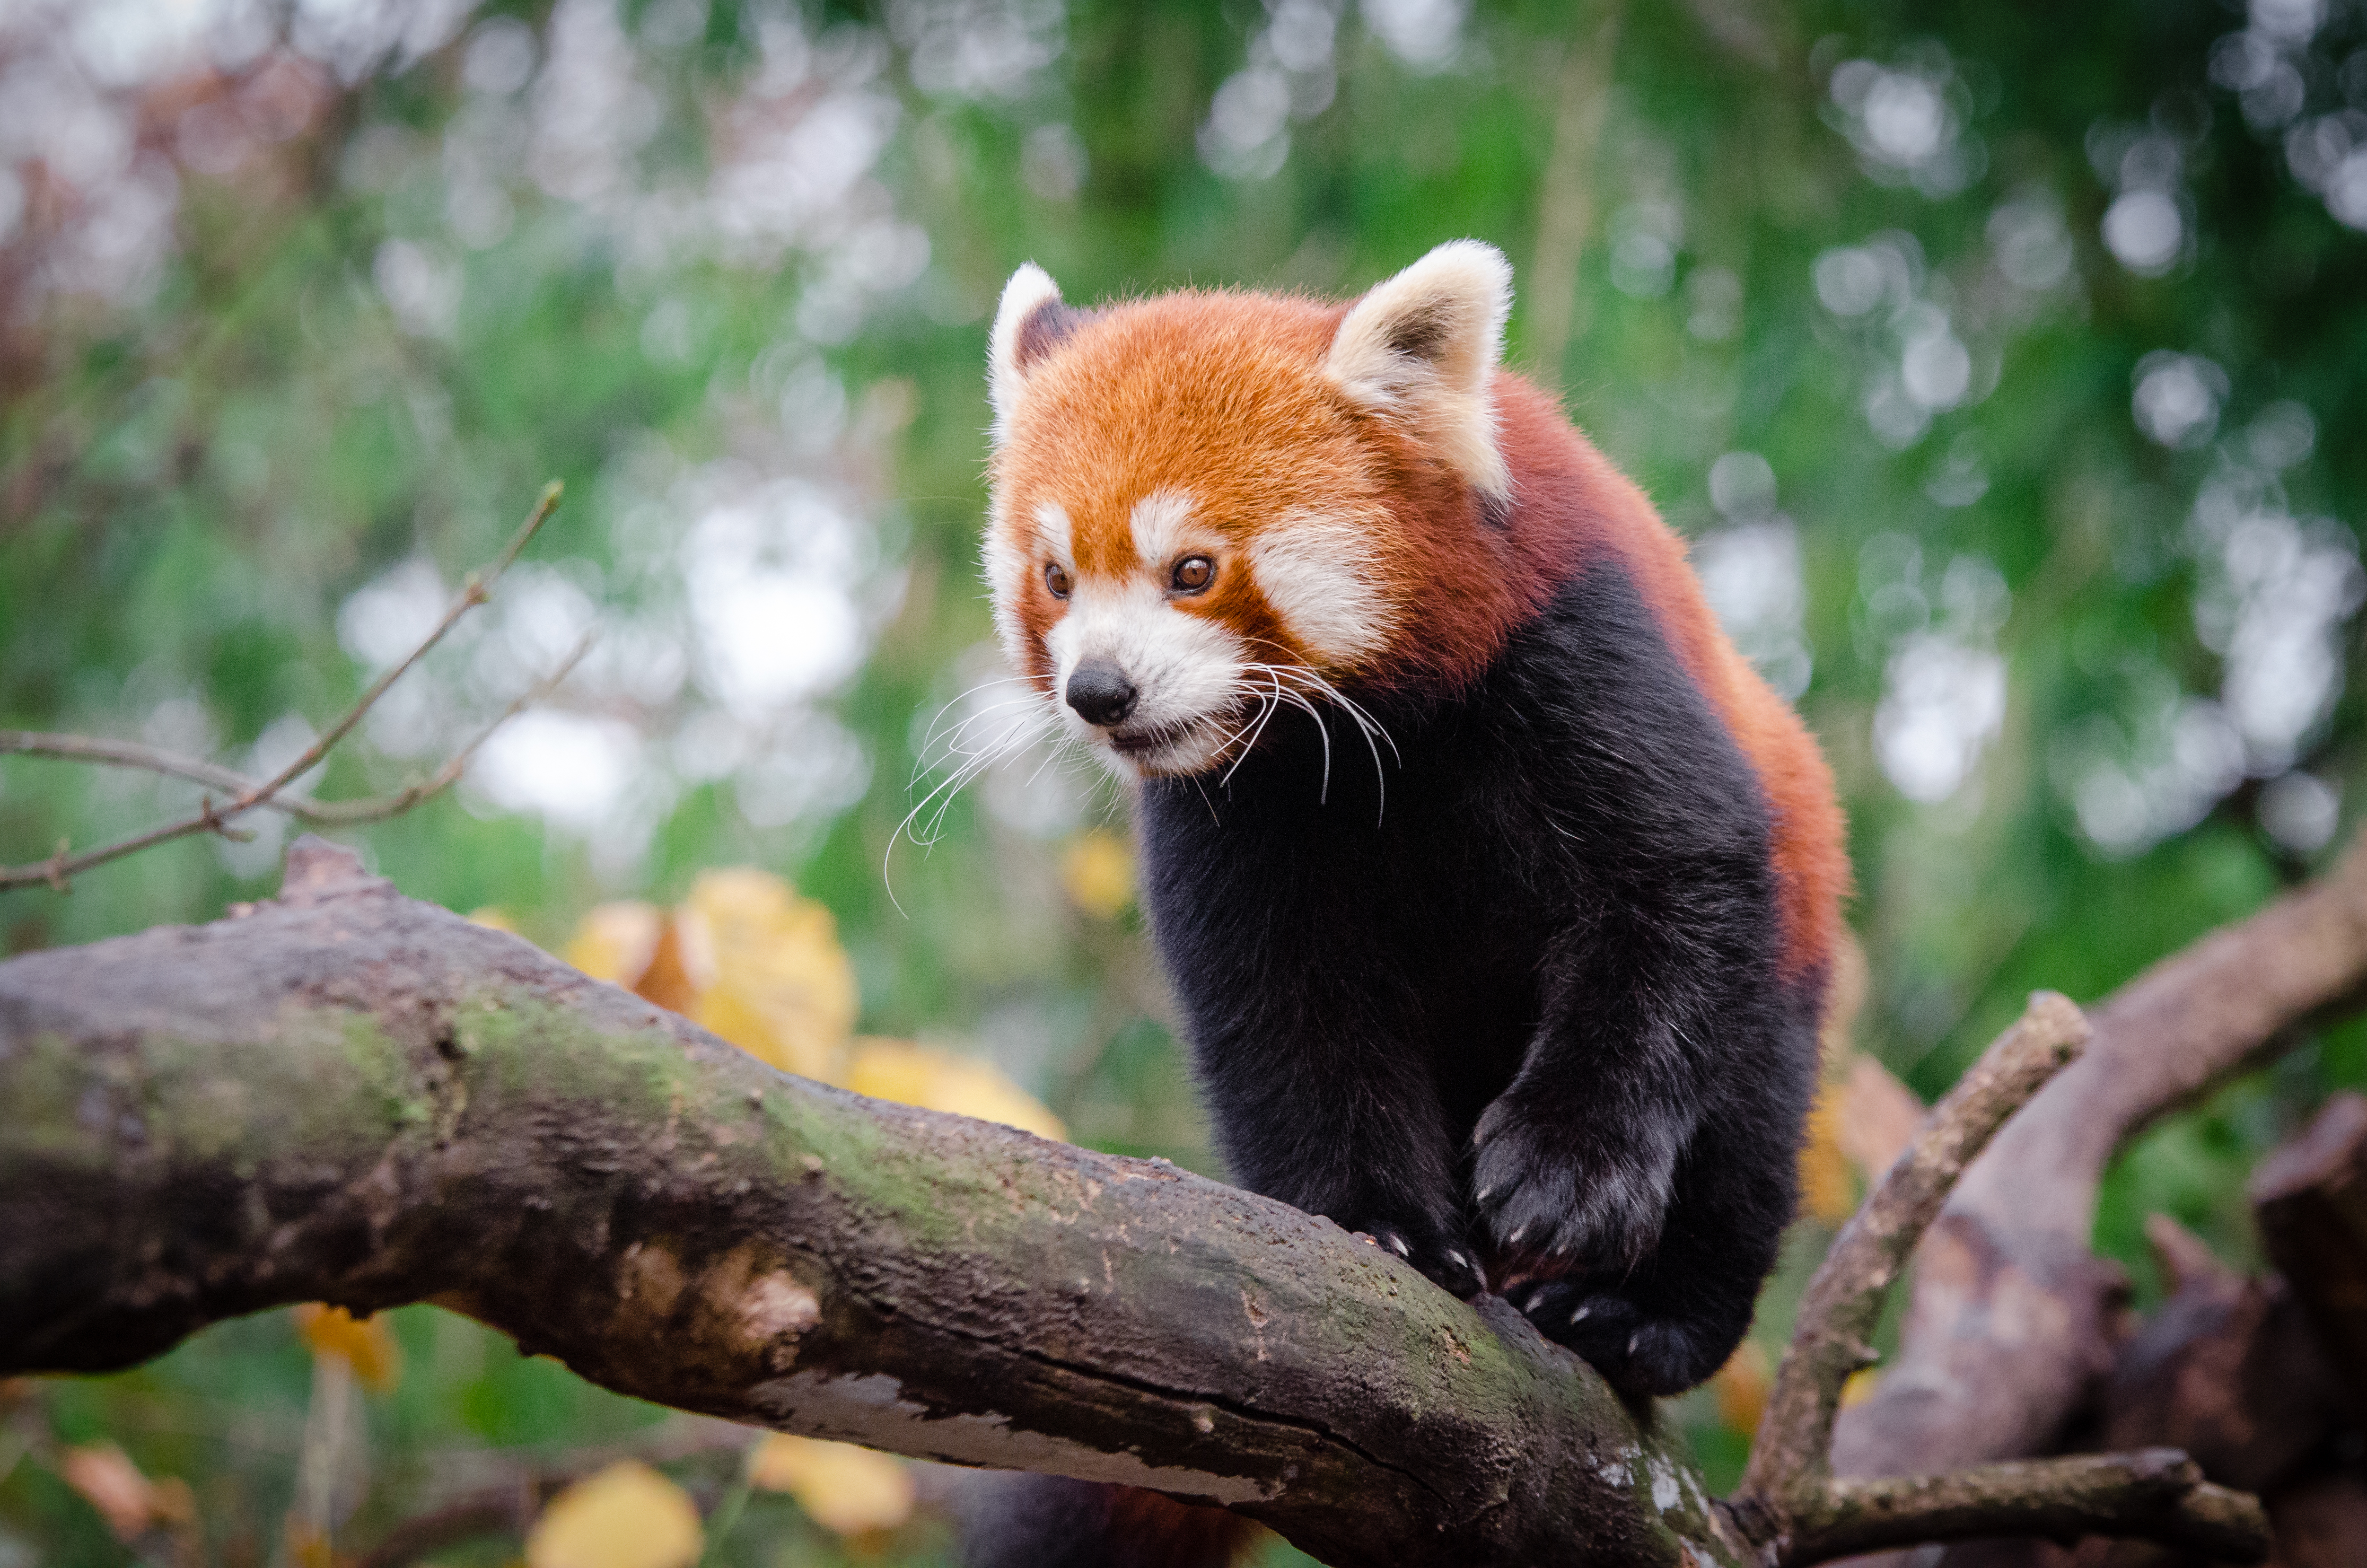
tree, nature, bokeh, blur, field, vintage, sweet, feet, animal, cute, female, wildlife, zoo, fur, orange, young, spring, green, high, red, foot, mammal, nikon, fauna, red panda, panda, 2015, face, nose, paw, tail, animals, ears, endangered, vertebrate, germany, deutschland, frhling, natur, paws, tier, depth, iso, ss, depthoffield, fell, grn, gesicht, baum, adorable, bamboo, d7000, roter, kleiner, niedlich, sues, suess, species, bedrohte, tierart, tierpark, weiblich, jungtier, jung, ohren, schwanz, nase, bedroht, ailurus, fulgens, mozilla, firefox, wochenende, weekend